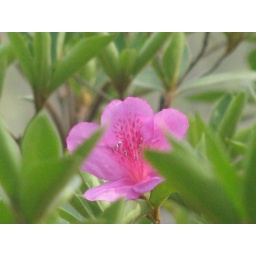
Single flower hiding beneath t he green leaves